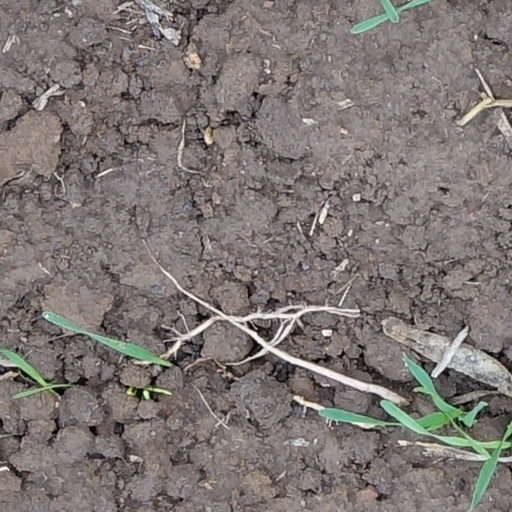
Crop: wheat